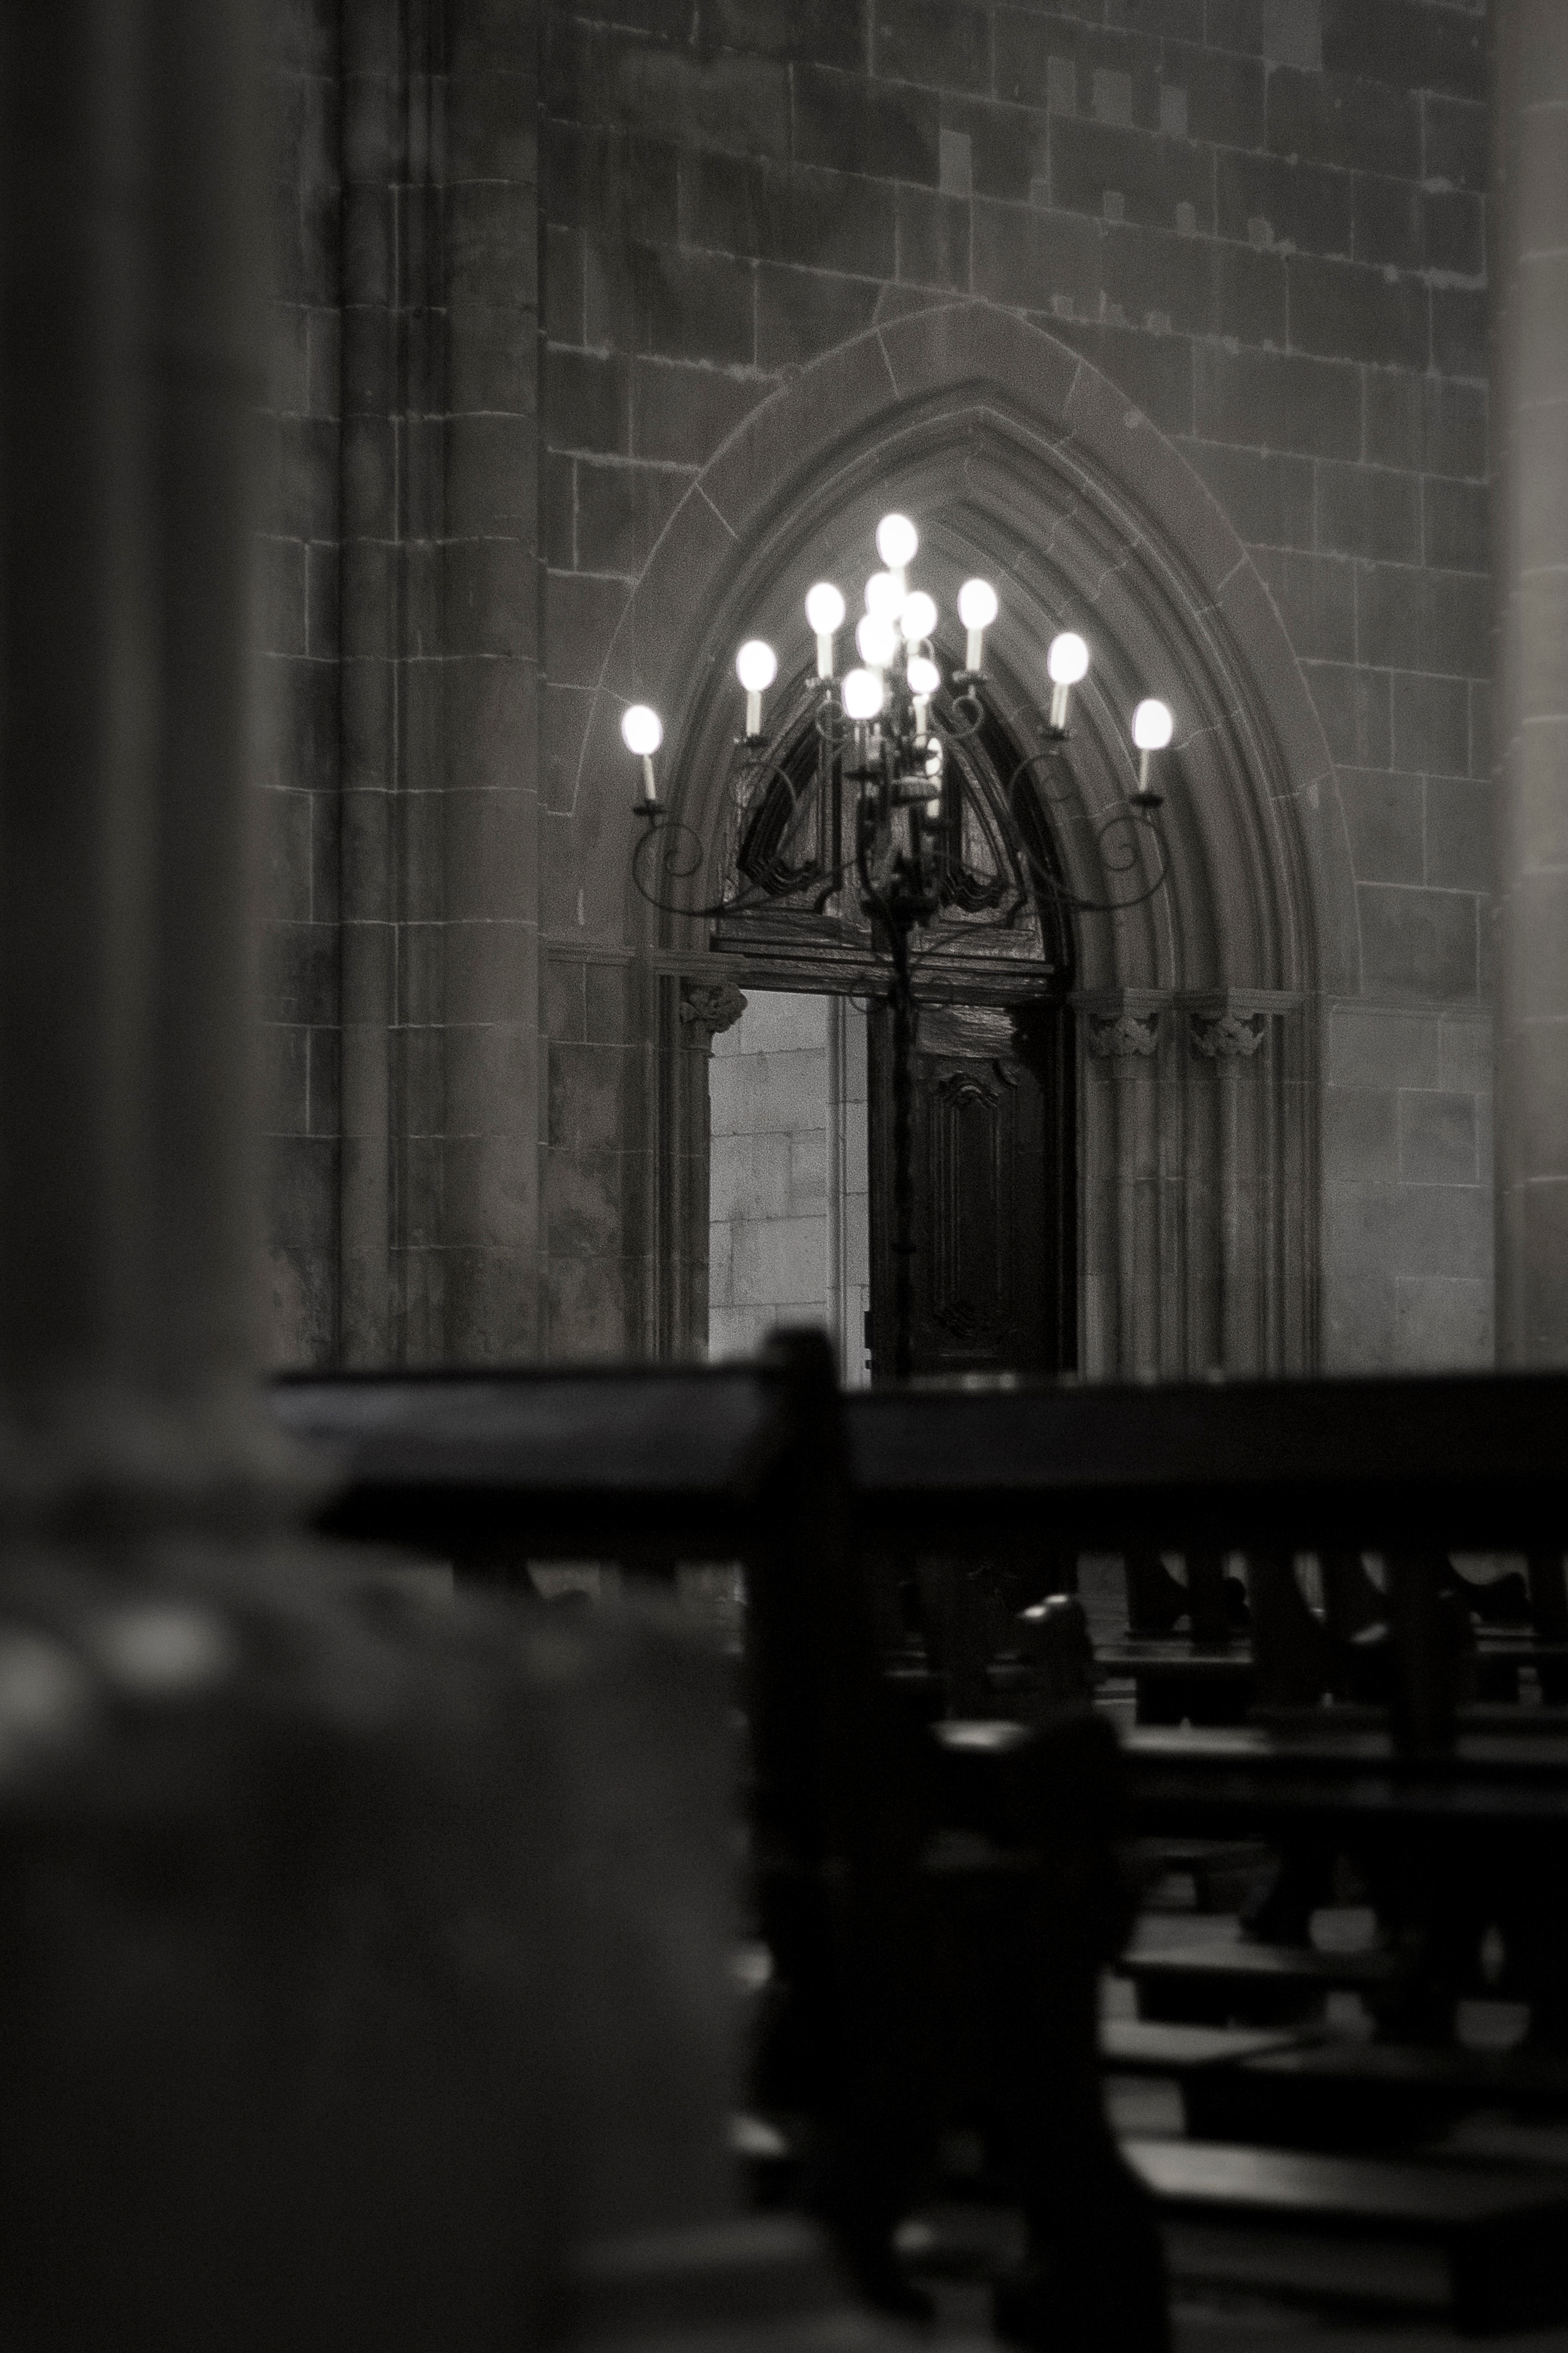
light, black and white, building, darkness, cathedral, monochrome, lighting, place of worship, symmetry, monochrome photography